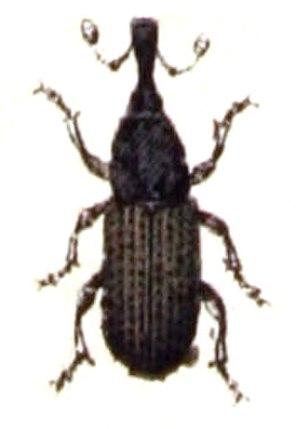
Les Cossonini forment une tribu d'insectes coléoptères de la famille des Curculionidae. Ils sont pour la plupart xylophages.